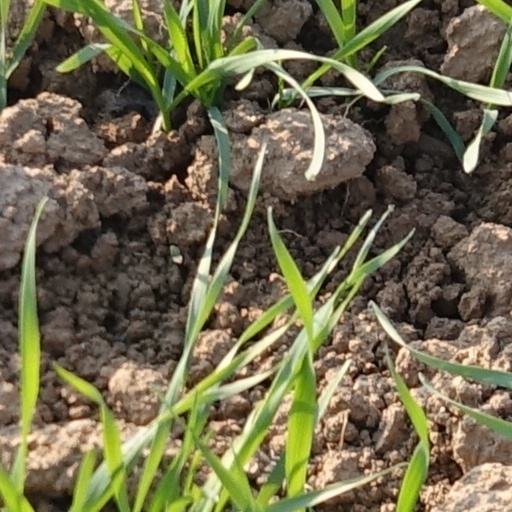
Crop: wheat